HMS Illustrious (87)

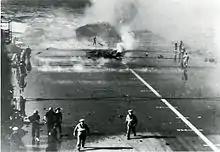
The wreckage of the aft lift is visible through the smoke behind the hole made by the only bomb to penetrate through the ship's flight-deck armour

On 7 January 1941, "Illustrious" set sail to provide air cover for convoys to Piraeus, Greece and Malta as part of Operation Excess. For this operation, her fighters were reinforced by a detachment of three Fulmars from 805 Squadron. During the morning of 10 January, her Swordfish attacked an Italian convoy without significant effect. Later that morning three of the five Fulmars on Combat Air Patrol (CAP) engaged three SM.79s at low altitude, claiming one shot down. One Fulmar was damaged and forced to return to the carrier, while the other two exhausted their ammunition and fuel during the combat and landed at Hal Far airfield on Malta. The remaining pair engaged a pair of torpedo-carrying SM.79s, damaging one badly enough that it crashed upon landing. They were low on ammunition and out of position, as they chased the Italian aircraft over from "Illustrious". The carrier launched four replacements at 12:35, just when 24–36 Junkers Ju 87 Stuka dive bombers of the First Group/Dive Bomber Wing 1 (I. Gruppe/Sturzkampfgeschwader (StG) 1) and the Second Group/Dive Bomber Wing 2 (II. Gruppe/StG 2) began their attack, led by Paul-Werner Hozzel. Another pair were attempting to take off when the first bomb struck just forward of the aft lift, destroying the Fulmar whose engine had failed to start and detonating high in the lift well; the other aircraft took off and engaged the Stukas as they pulled out of their dive.